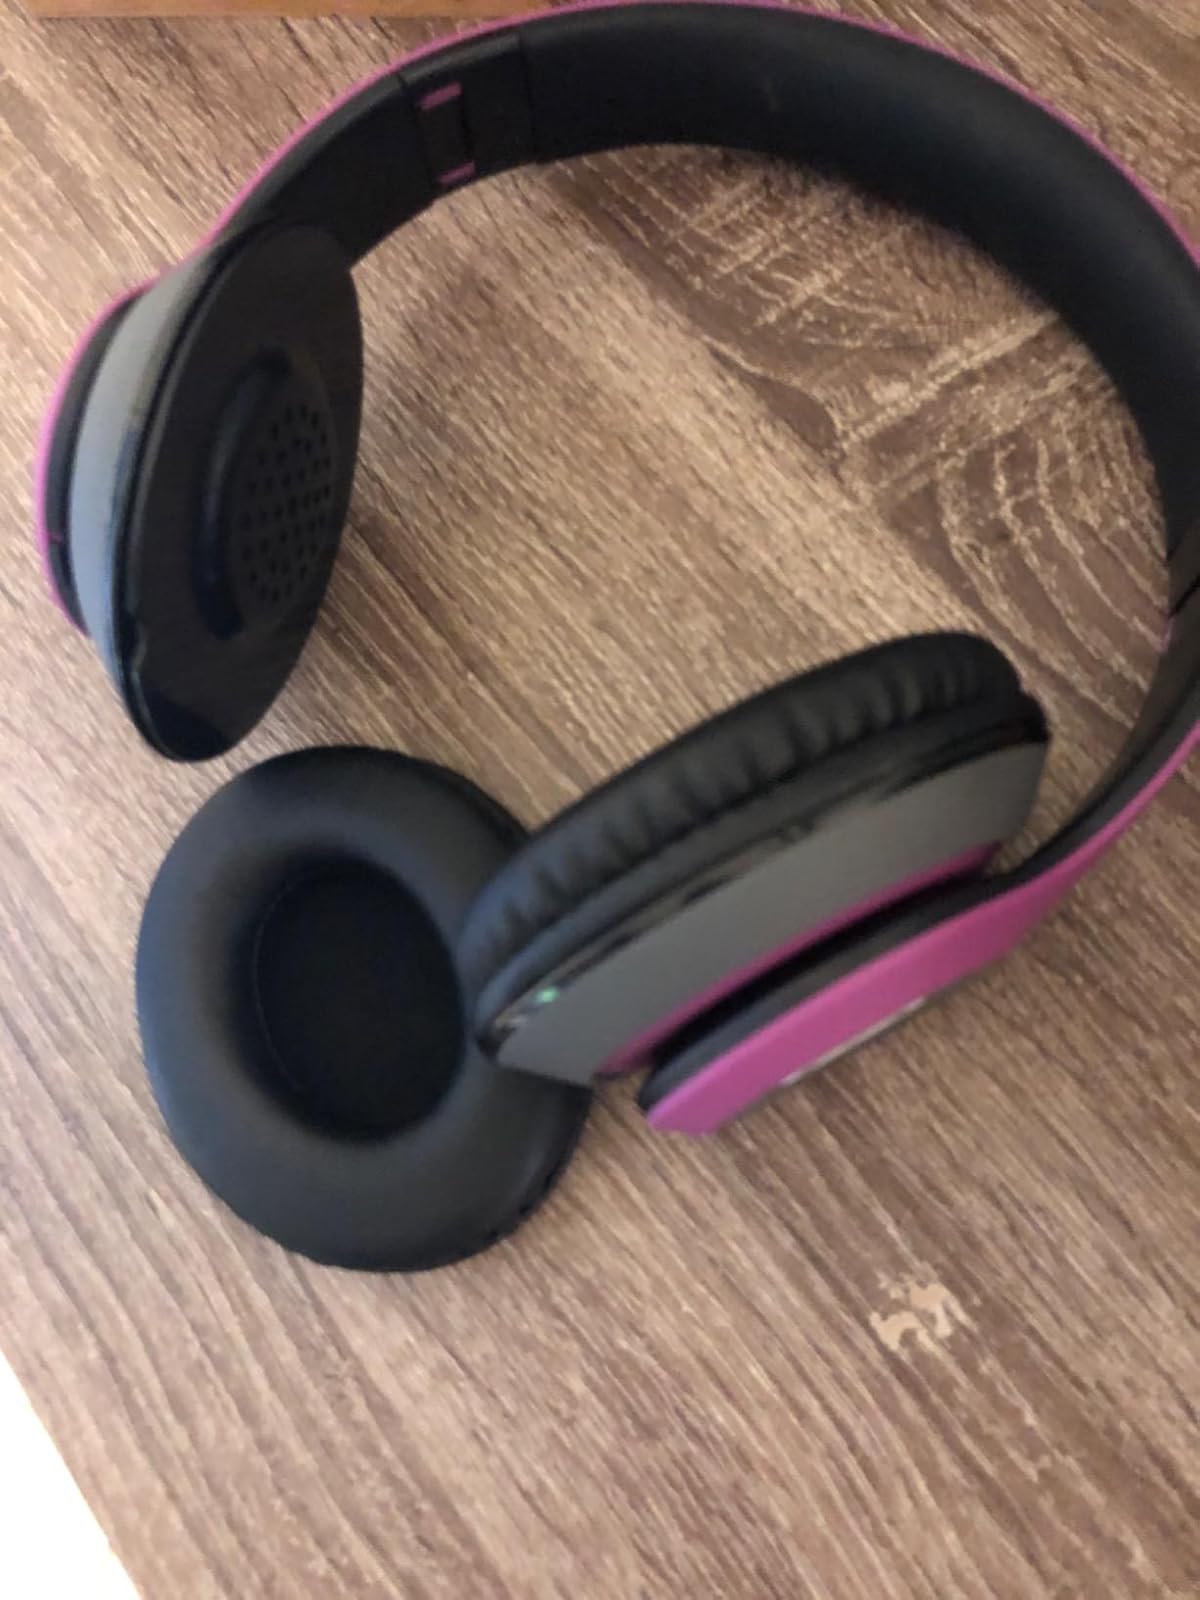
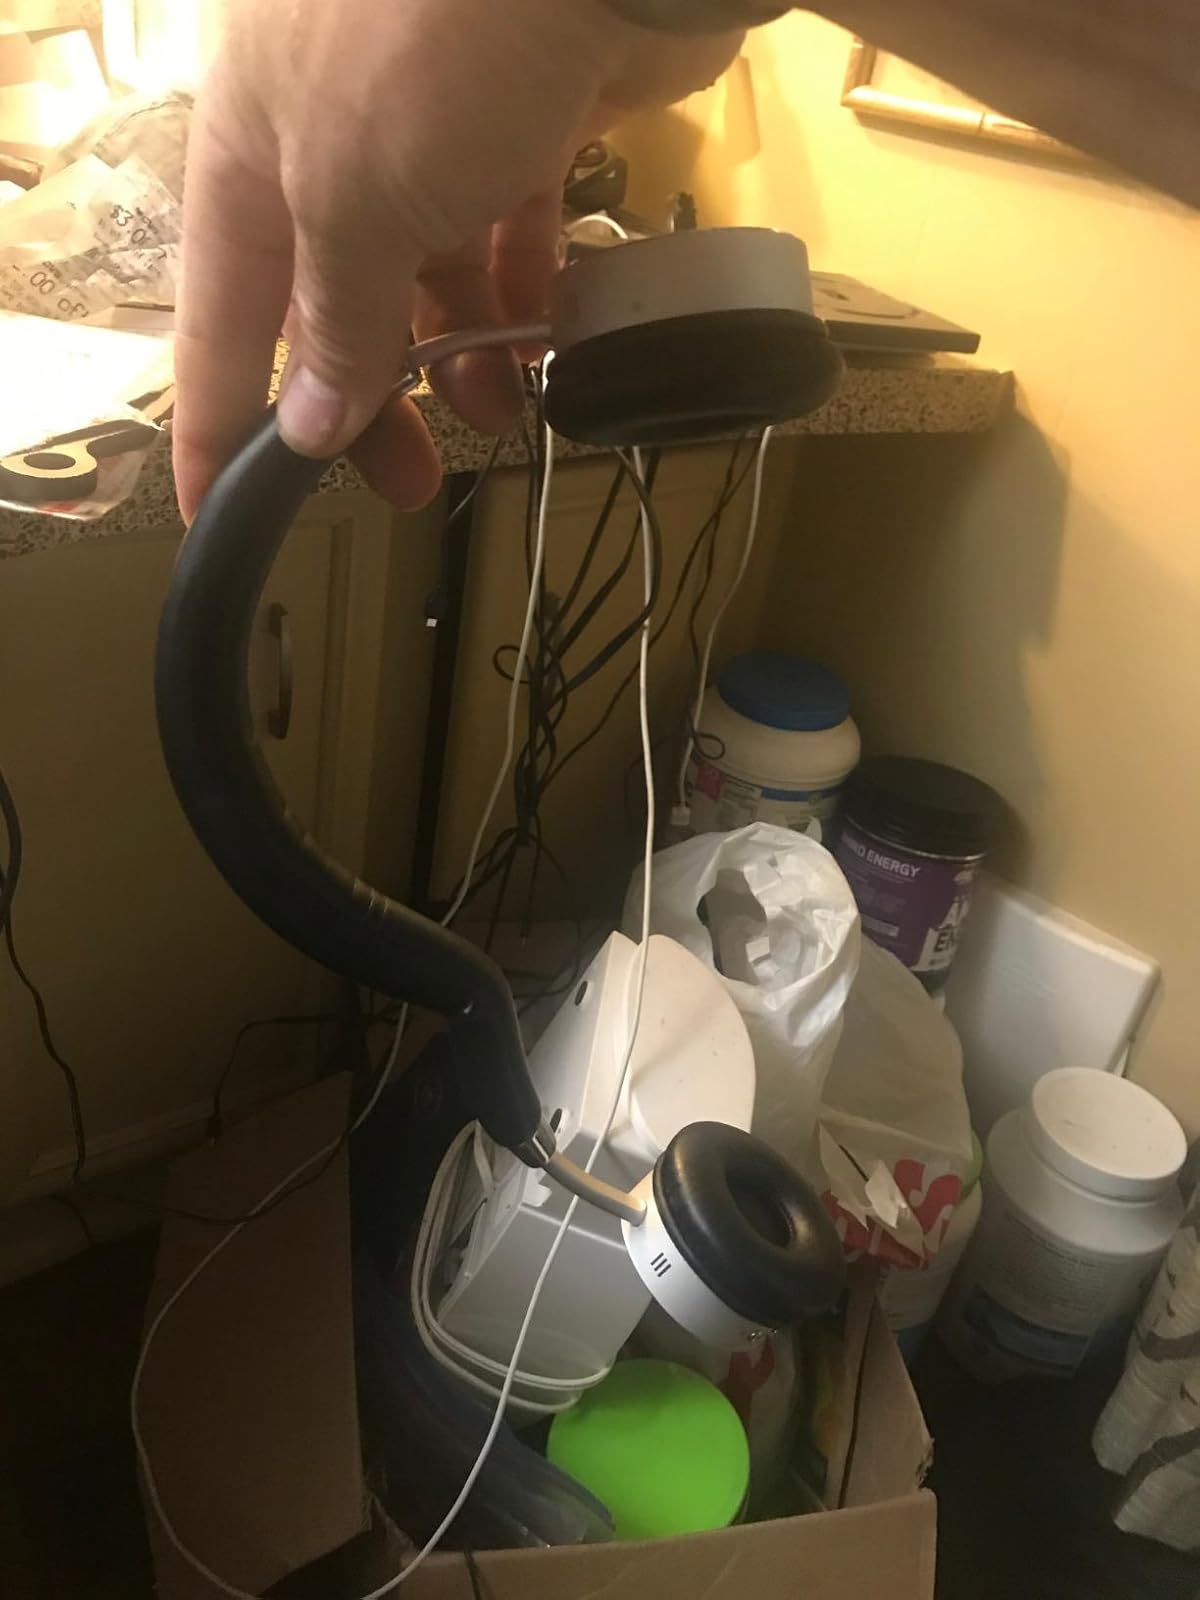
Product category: headphones
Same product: no